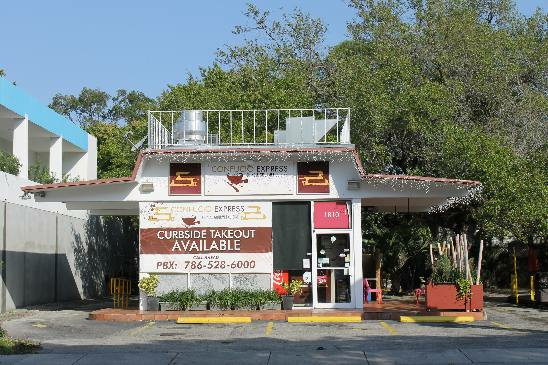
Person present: No